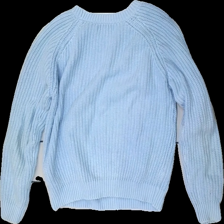
View: back
Type: Sweater
Category: Children
Brand: Not in the list
Brand text on label: xoxo friends
Colors: Blue
Material: 100% cotton
Cut: Regular
Size: 158
Season: All
Stains: Major
Damage location: top center
Damage 2 location: middle center
Damage 3: fläck på arm
Damage 3 location: middle right
Price range: <50
Recommended usage: Export
Description: blå tröja med stickat mönster. gul fläck på höger armbåge